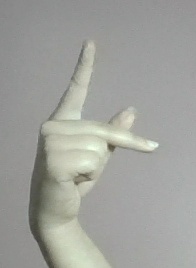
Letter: dha